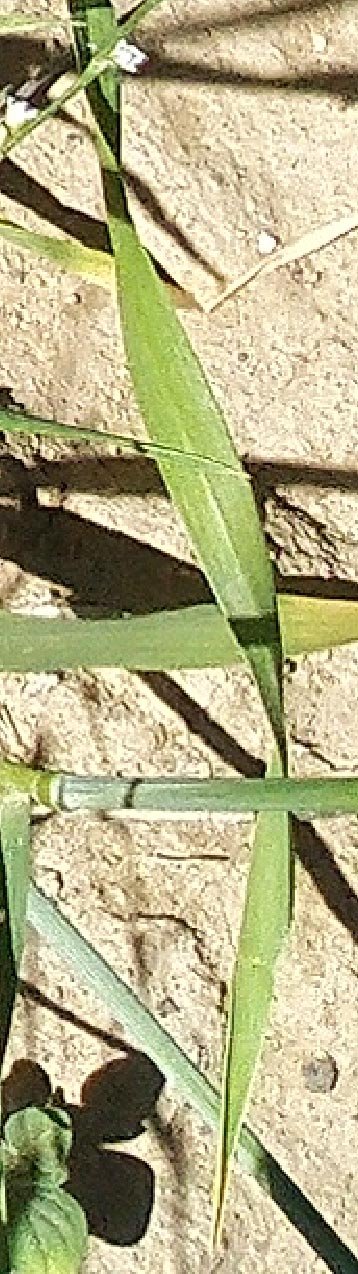
Label: Wheat___Healthy